2012 Tour de France, Prologue to Stage 10

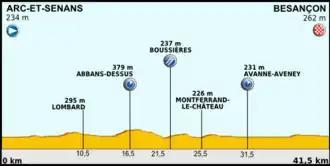
Stage nine profile

Gallopin lost ground to Pinot on the final climb, and soon Pinot was chasing after Kessiakoff on the climb itself; he ultimately caught him towards the summit of the climb. Kessiakoff could not stick with Pinot on the climb, with Pinot crossing the summit with a 12-second advantage over Kessiakoff. The group of overall contenders had also been reduced, with 's Jelle Vanendert setting the tempo for teammate Jurgen Van den Broeck, around a minute-and-a-half behind Pinot. With boisterous support from his team manager Marc Madiot, Pinot maintained an advantage of a minute into the final , as Kessiakoff was swept up by the small chasing group. Van Den Broeck and Cadel Evans looked to go clear in the closing stages, but they were brought back; while at the front, Pinot soloed to a 26-second margin of victory, ahead of Evans, Gallopin and the rest of the group. Kessiakoff took the polka-dot jersey from Chris Froome, as Froome's teammate Bradley Wiggins maintained the overall lead into the following day's individual time trial.